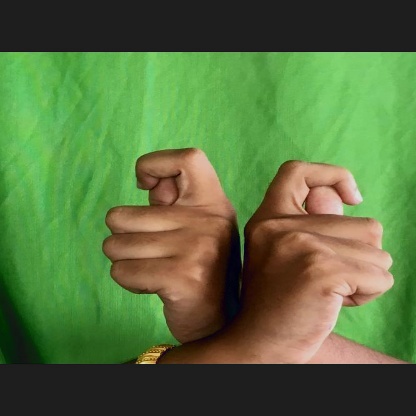
Mudra: Berunda